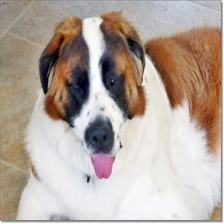
Species: dog
Breed: saint bernard